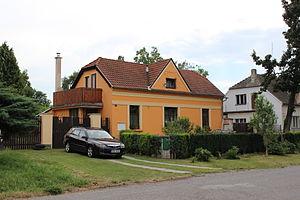
Sedlec est une commune du district de Mladá Boleslav, dans la région de Bohême-Centrale, en République tchèque. Sa population s'élevait à 241 habitants en 2020.